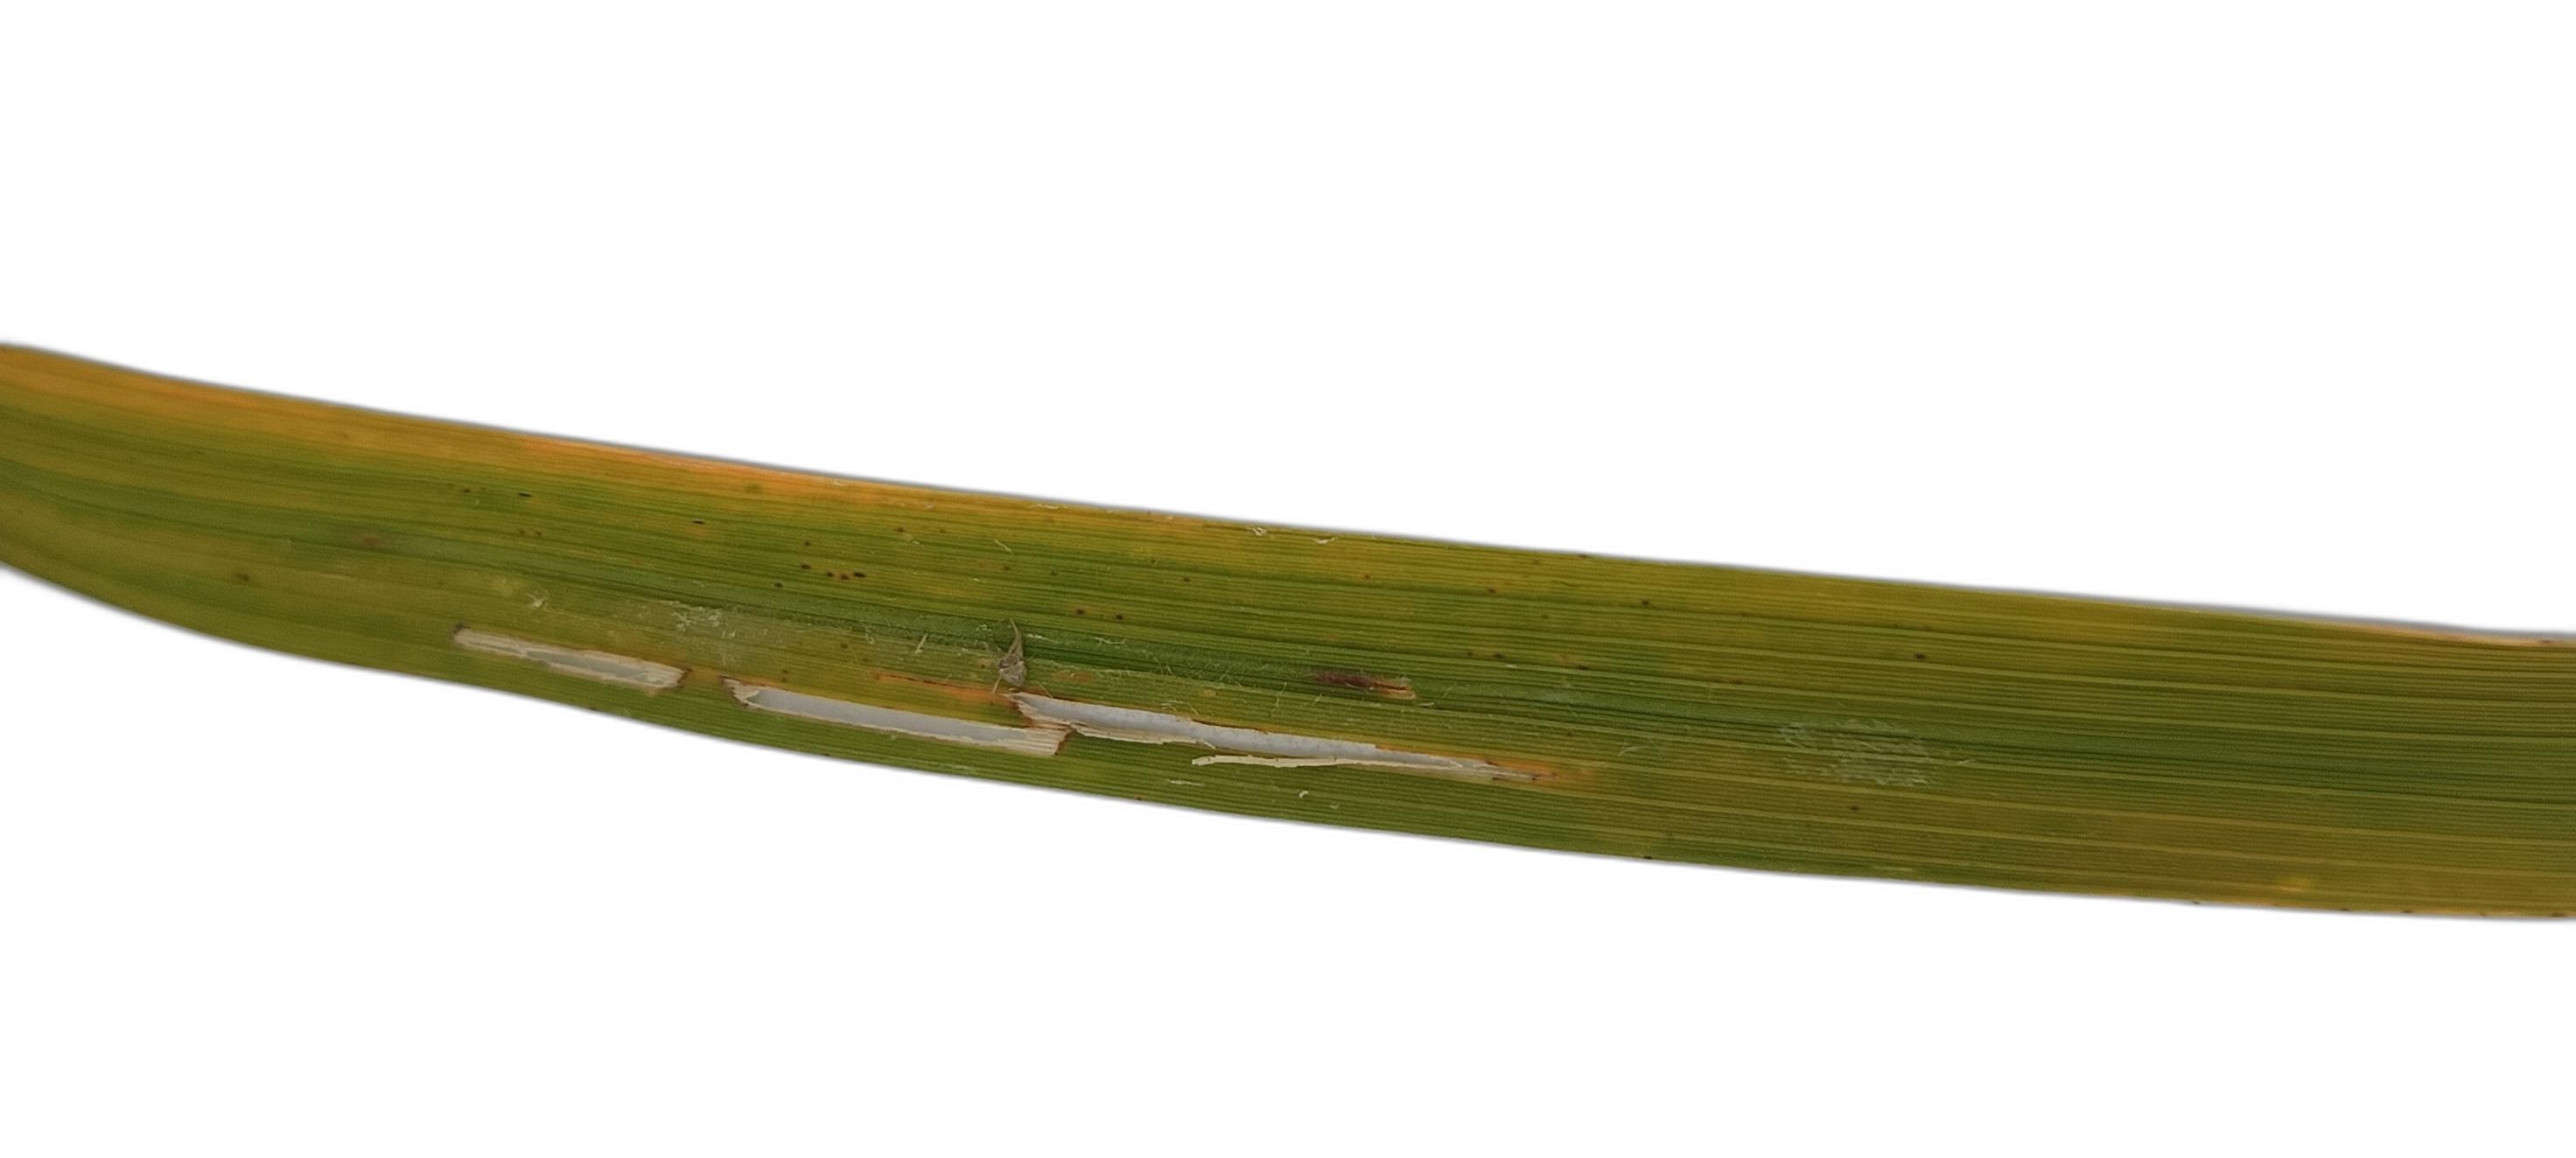
Label: Rice Tungro